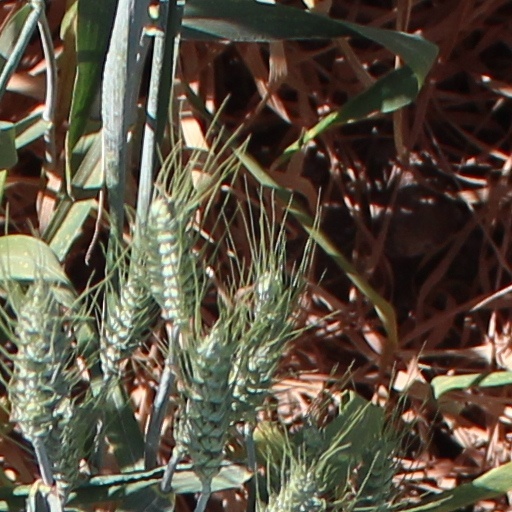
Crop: wheat